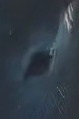
Face region: eyes (orbital_tightening_and_eye_area)
Pain indicator: not_present